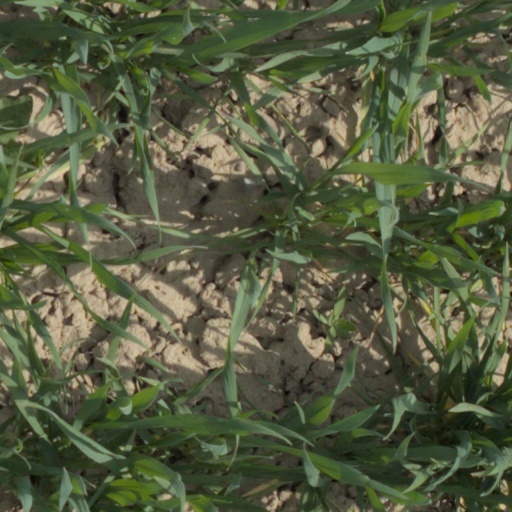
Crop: wheat